John Chaworth, 2nd Viscount Chaworth

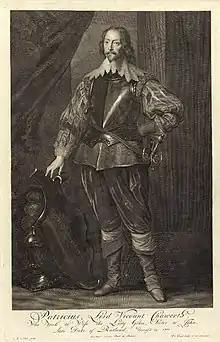
Chaworth

He was the son of George Chaworth, 1st Viscount Chaworth of Armagh and Mary Knyveton. He married, firstly, Hon. Elizabeth Noel, daughter of Edward Noel, 2nd Viscount Campden and Hon. Juliana Hicks, before 1632. The children from this marriage were